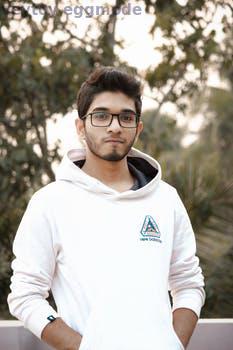
Label: Watermark